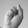
ASL letter: S